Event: Nepal Earthquake
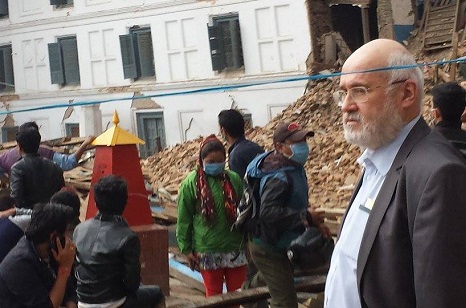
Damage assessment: damage